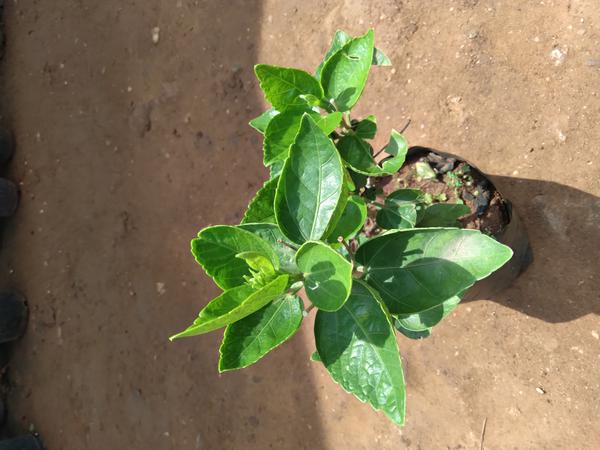
Plant: Hibiscus